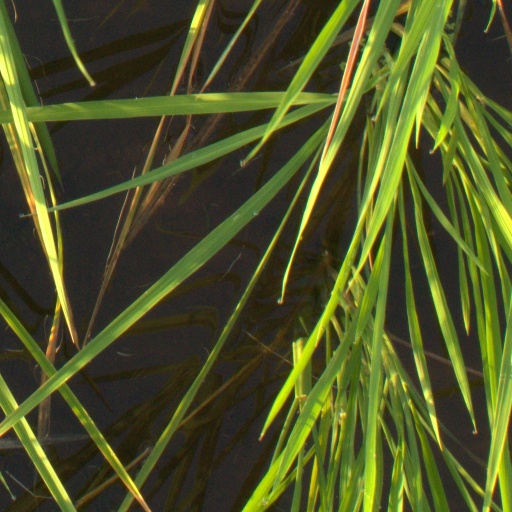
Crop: rice